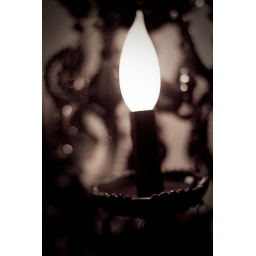
I was admiring my glass of ice water when i got distracted by the light...